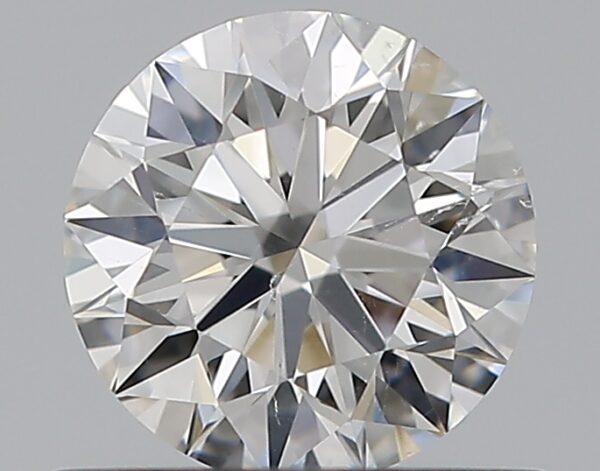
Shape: round
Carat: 0.51
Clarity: SI1
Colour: E
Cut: EX
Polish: EX
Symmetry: EX
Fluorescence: N
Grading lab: GIA
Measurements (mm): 5.09 x 5.12 x 3.19